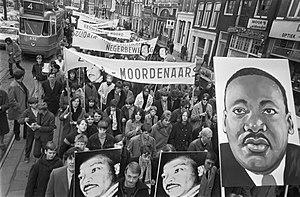
L'assassinat du pasteur Martin Luther King, l'un des principaux meneurs du mouvement pour les droits civiques aux États-Unis et prix Nobel de la paix, a lieu au Lorraine Motel à Memphis dans le Tennessee, le 4 avril 1968. King est transporté à l'hôpital Saint-Joseph de la ville, où sa mort est prononcée.